Ajam of Bahrain

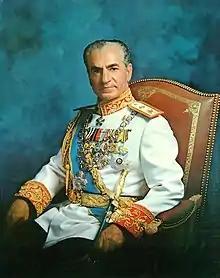
Mohammed Reza Shah, the last Shah of Iran

Between 1920 and 1940, before World War II, more families migrated from Bushehr to Bahrain to avoid the on-going conflict between Reza Shah and the English.